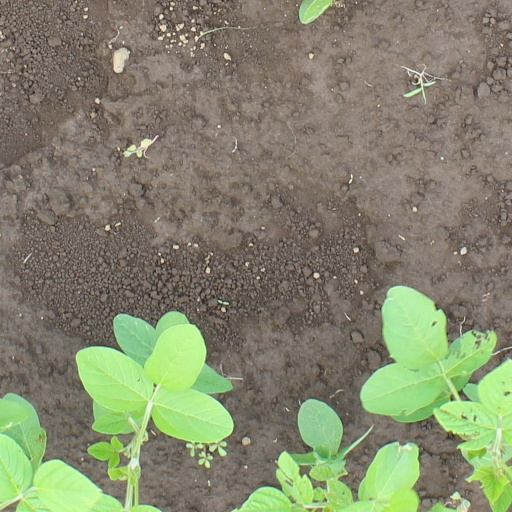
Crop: soybean